Jim Cooper

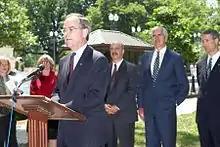
Cooper speaks at conference outside the U.S. Capitol

Cooper was a member of the Blue Dog Coalition and the New Democrat Coalition, and he had a generally moderate voting record. He also served on the Oversight and Government Reform Committee. Despite the different policy affiliation, he became one of Barack Obama's earliest Congressional endorsers. Cooper opposed an $819 billion economic stimulus plan that passed the House in 2009, but ended up voting for the revised $787 billion final package. He is one of only a few Blue Dog members not to seek earmarks. Cooper voted for the Patient Protection and Affordable Care Act in March 2010.